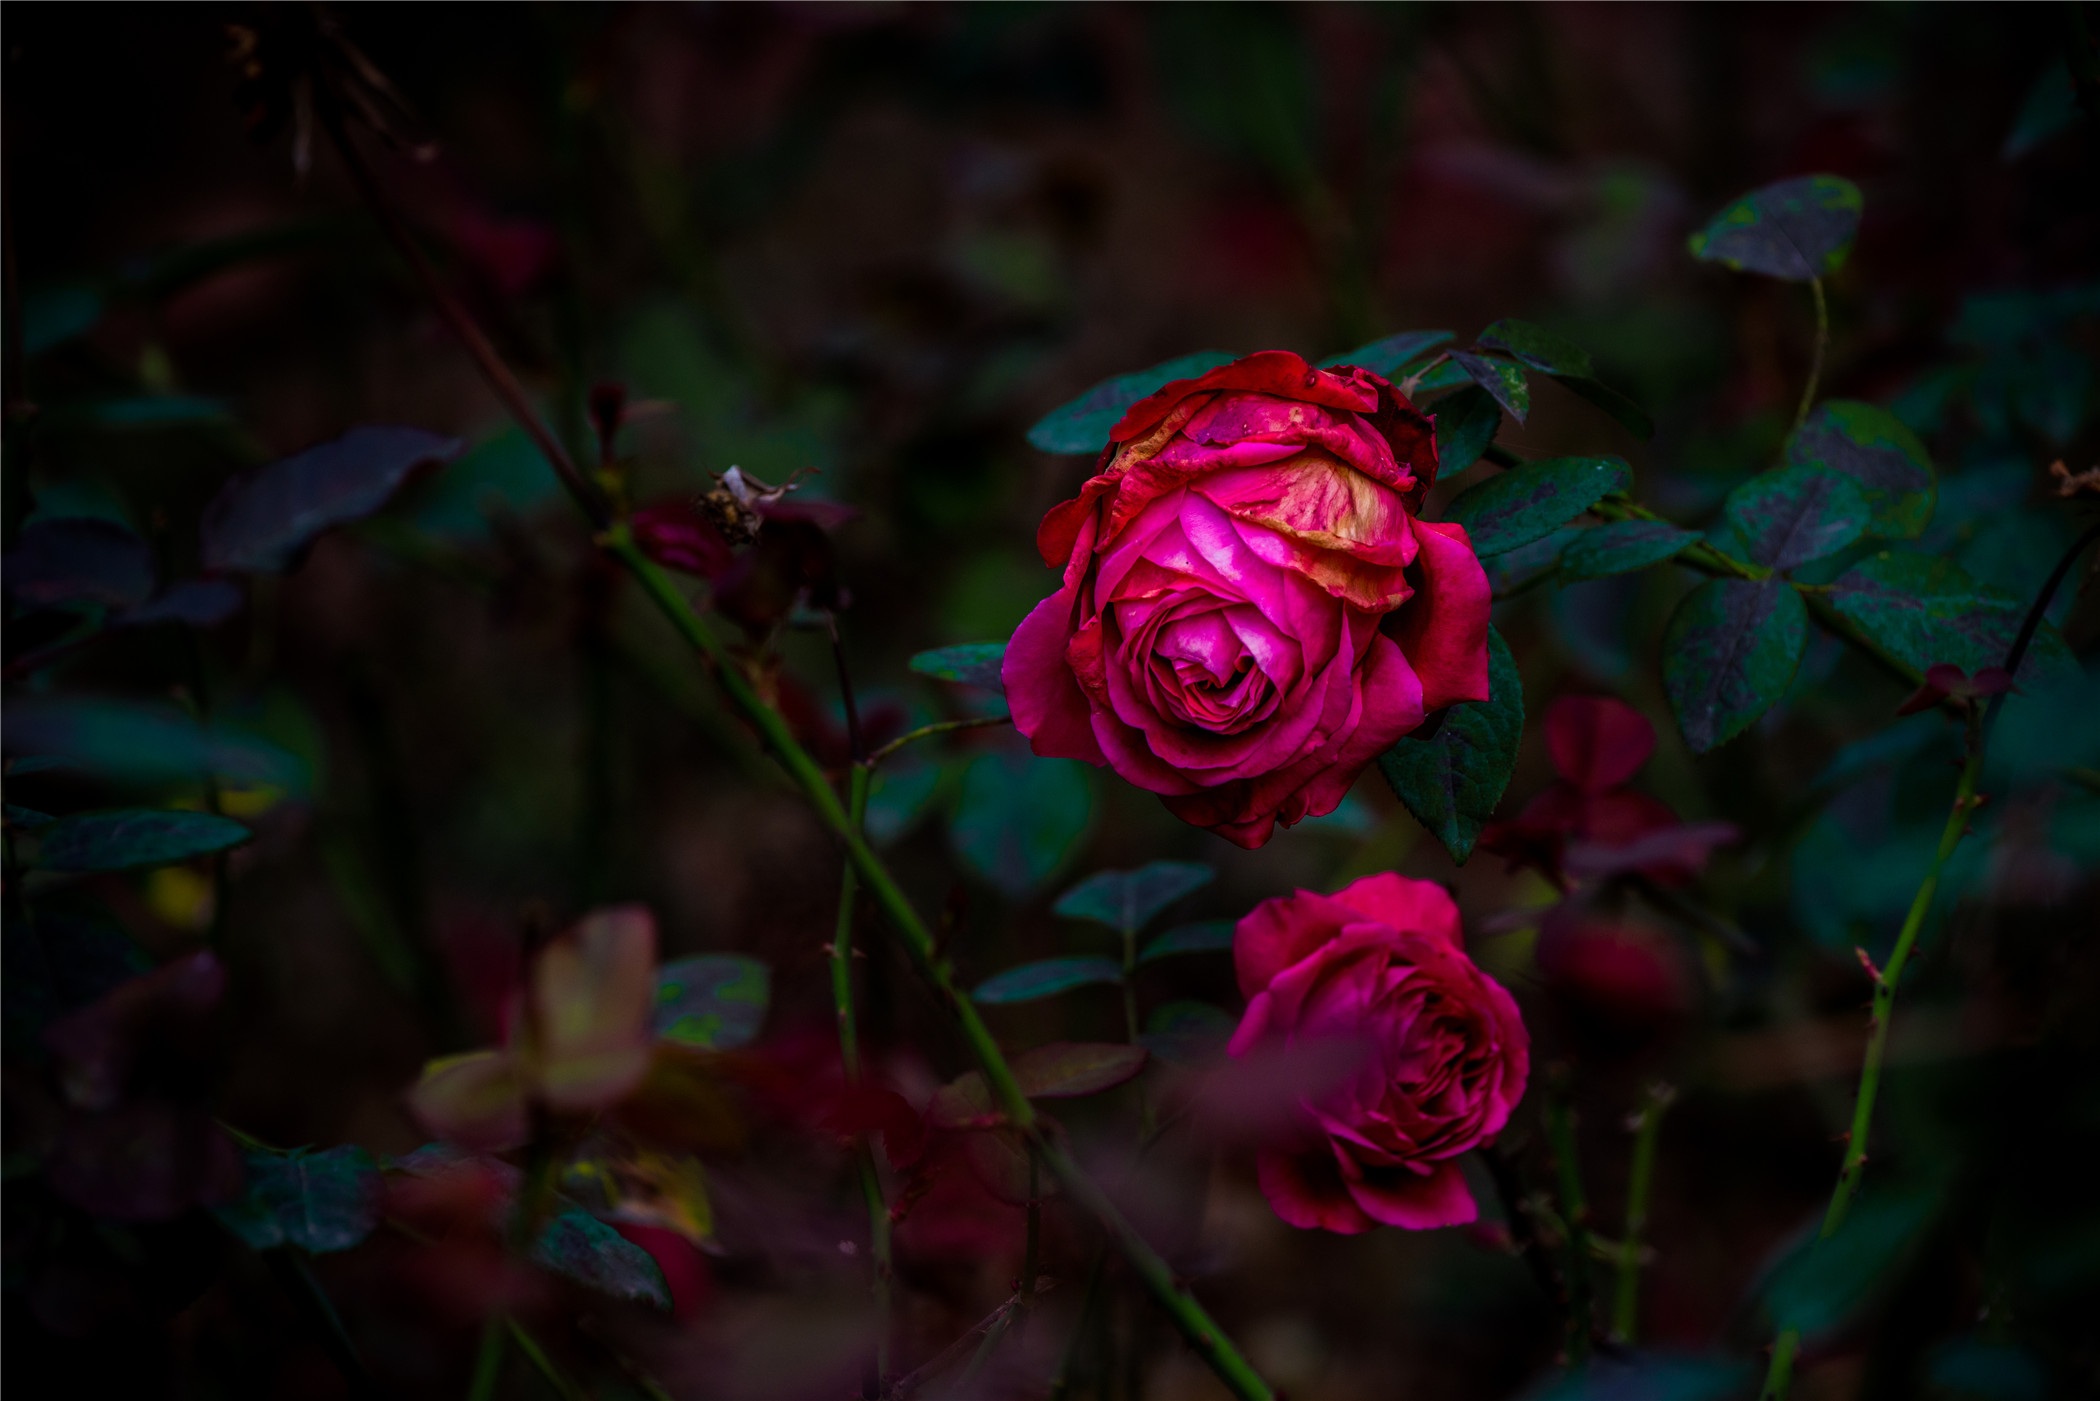
plant, leaf, flower, petal, dark, rose, red, color, darkness, garden, flora, macro photography, flowering plant, garden roses, rose family, land plant, rose order